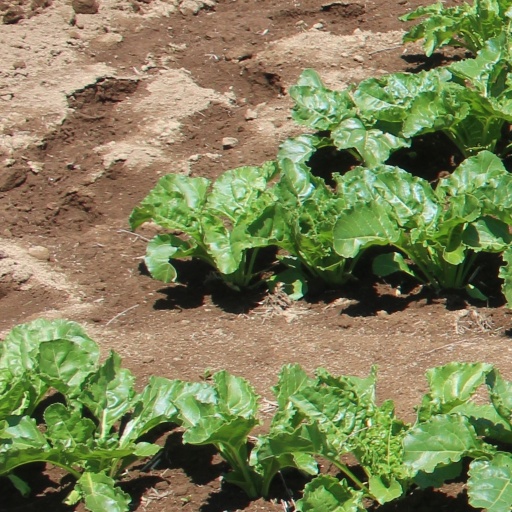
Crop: sugar beet